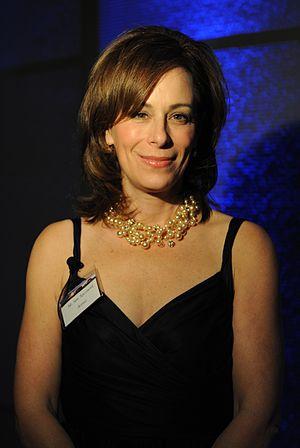
Malcolm est une sitcom américaine en 151 épisodes de 23 minutes, créée par Linwood Boomer et diffusée entre le 9 janvier 2000 et le 14 mai 2006 sur le réseau FOX.